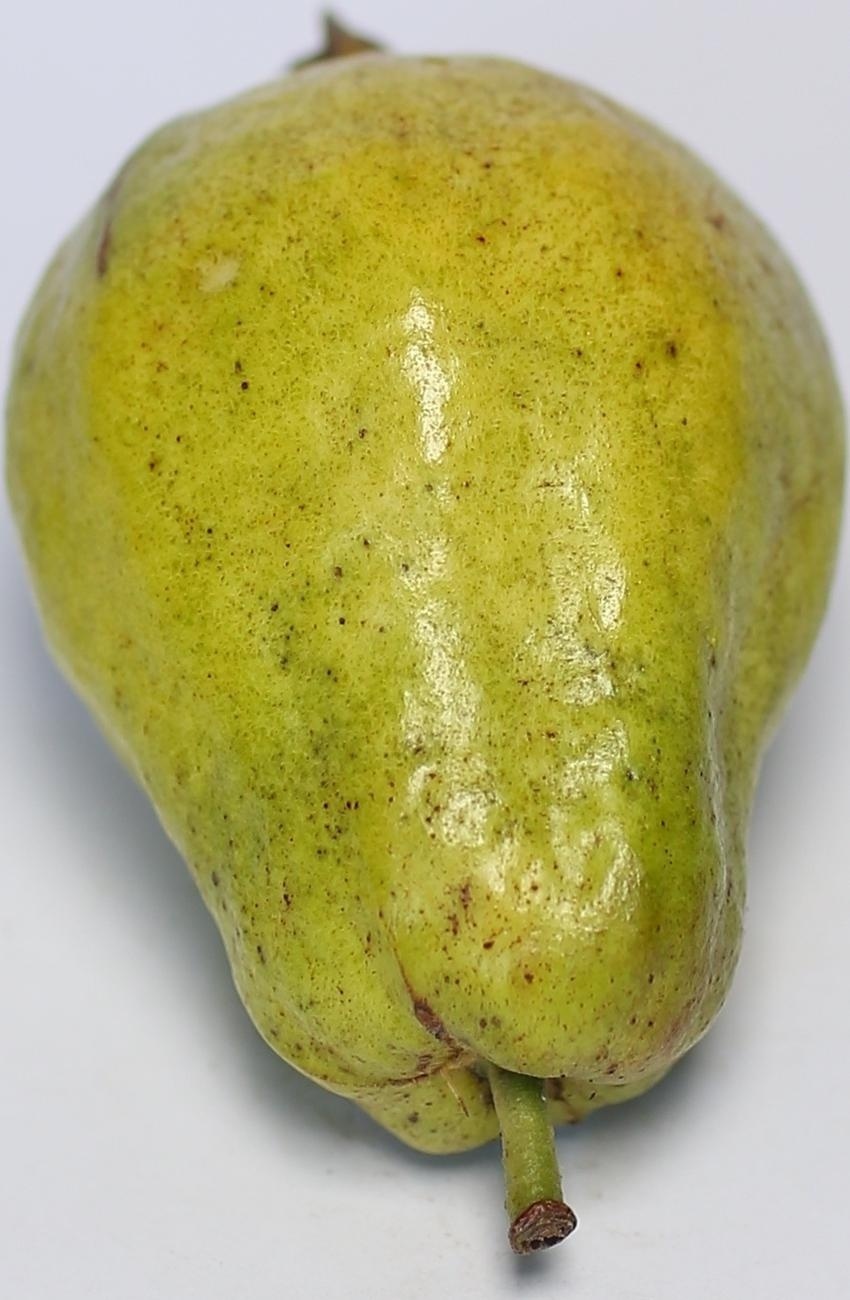
Maturity: mature-green
Variety: local-sindhi